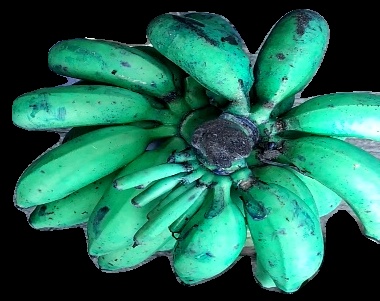
Variety: rasbale
Grade: grade3